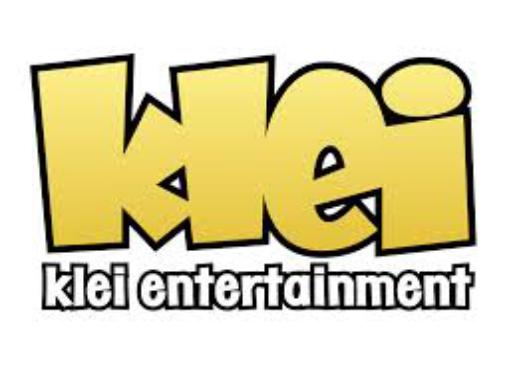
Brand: Klei
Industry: Leisure